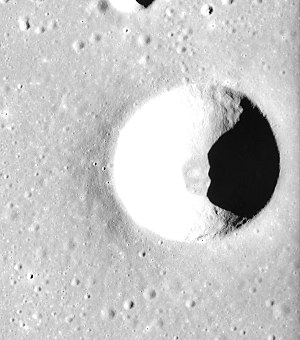
Banting (månekrater)
Banting er et lille, skålformet nedslagskrater på Månen. Det befinder sig på Månens forside nær midten af Mare Serenitatis, og det er opkaldt efter den canadiske forsker og nobelpristager Frederick Banting.